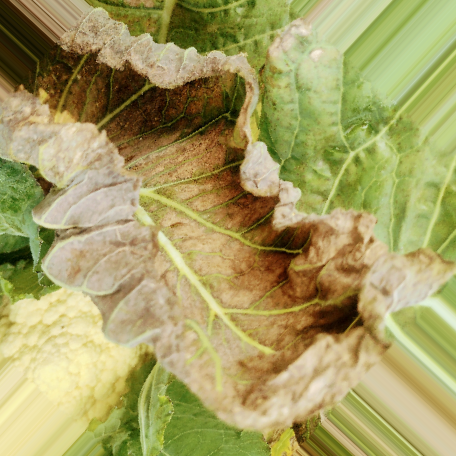
Label: Downy Mildew